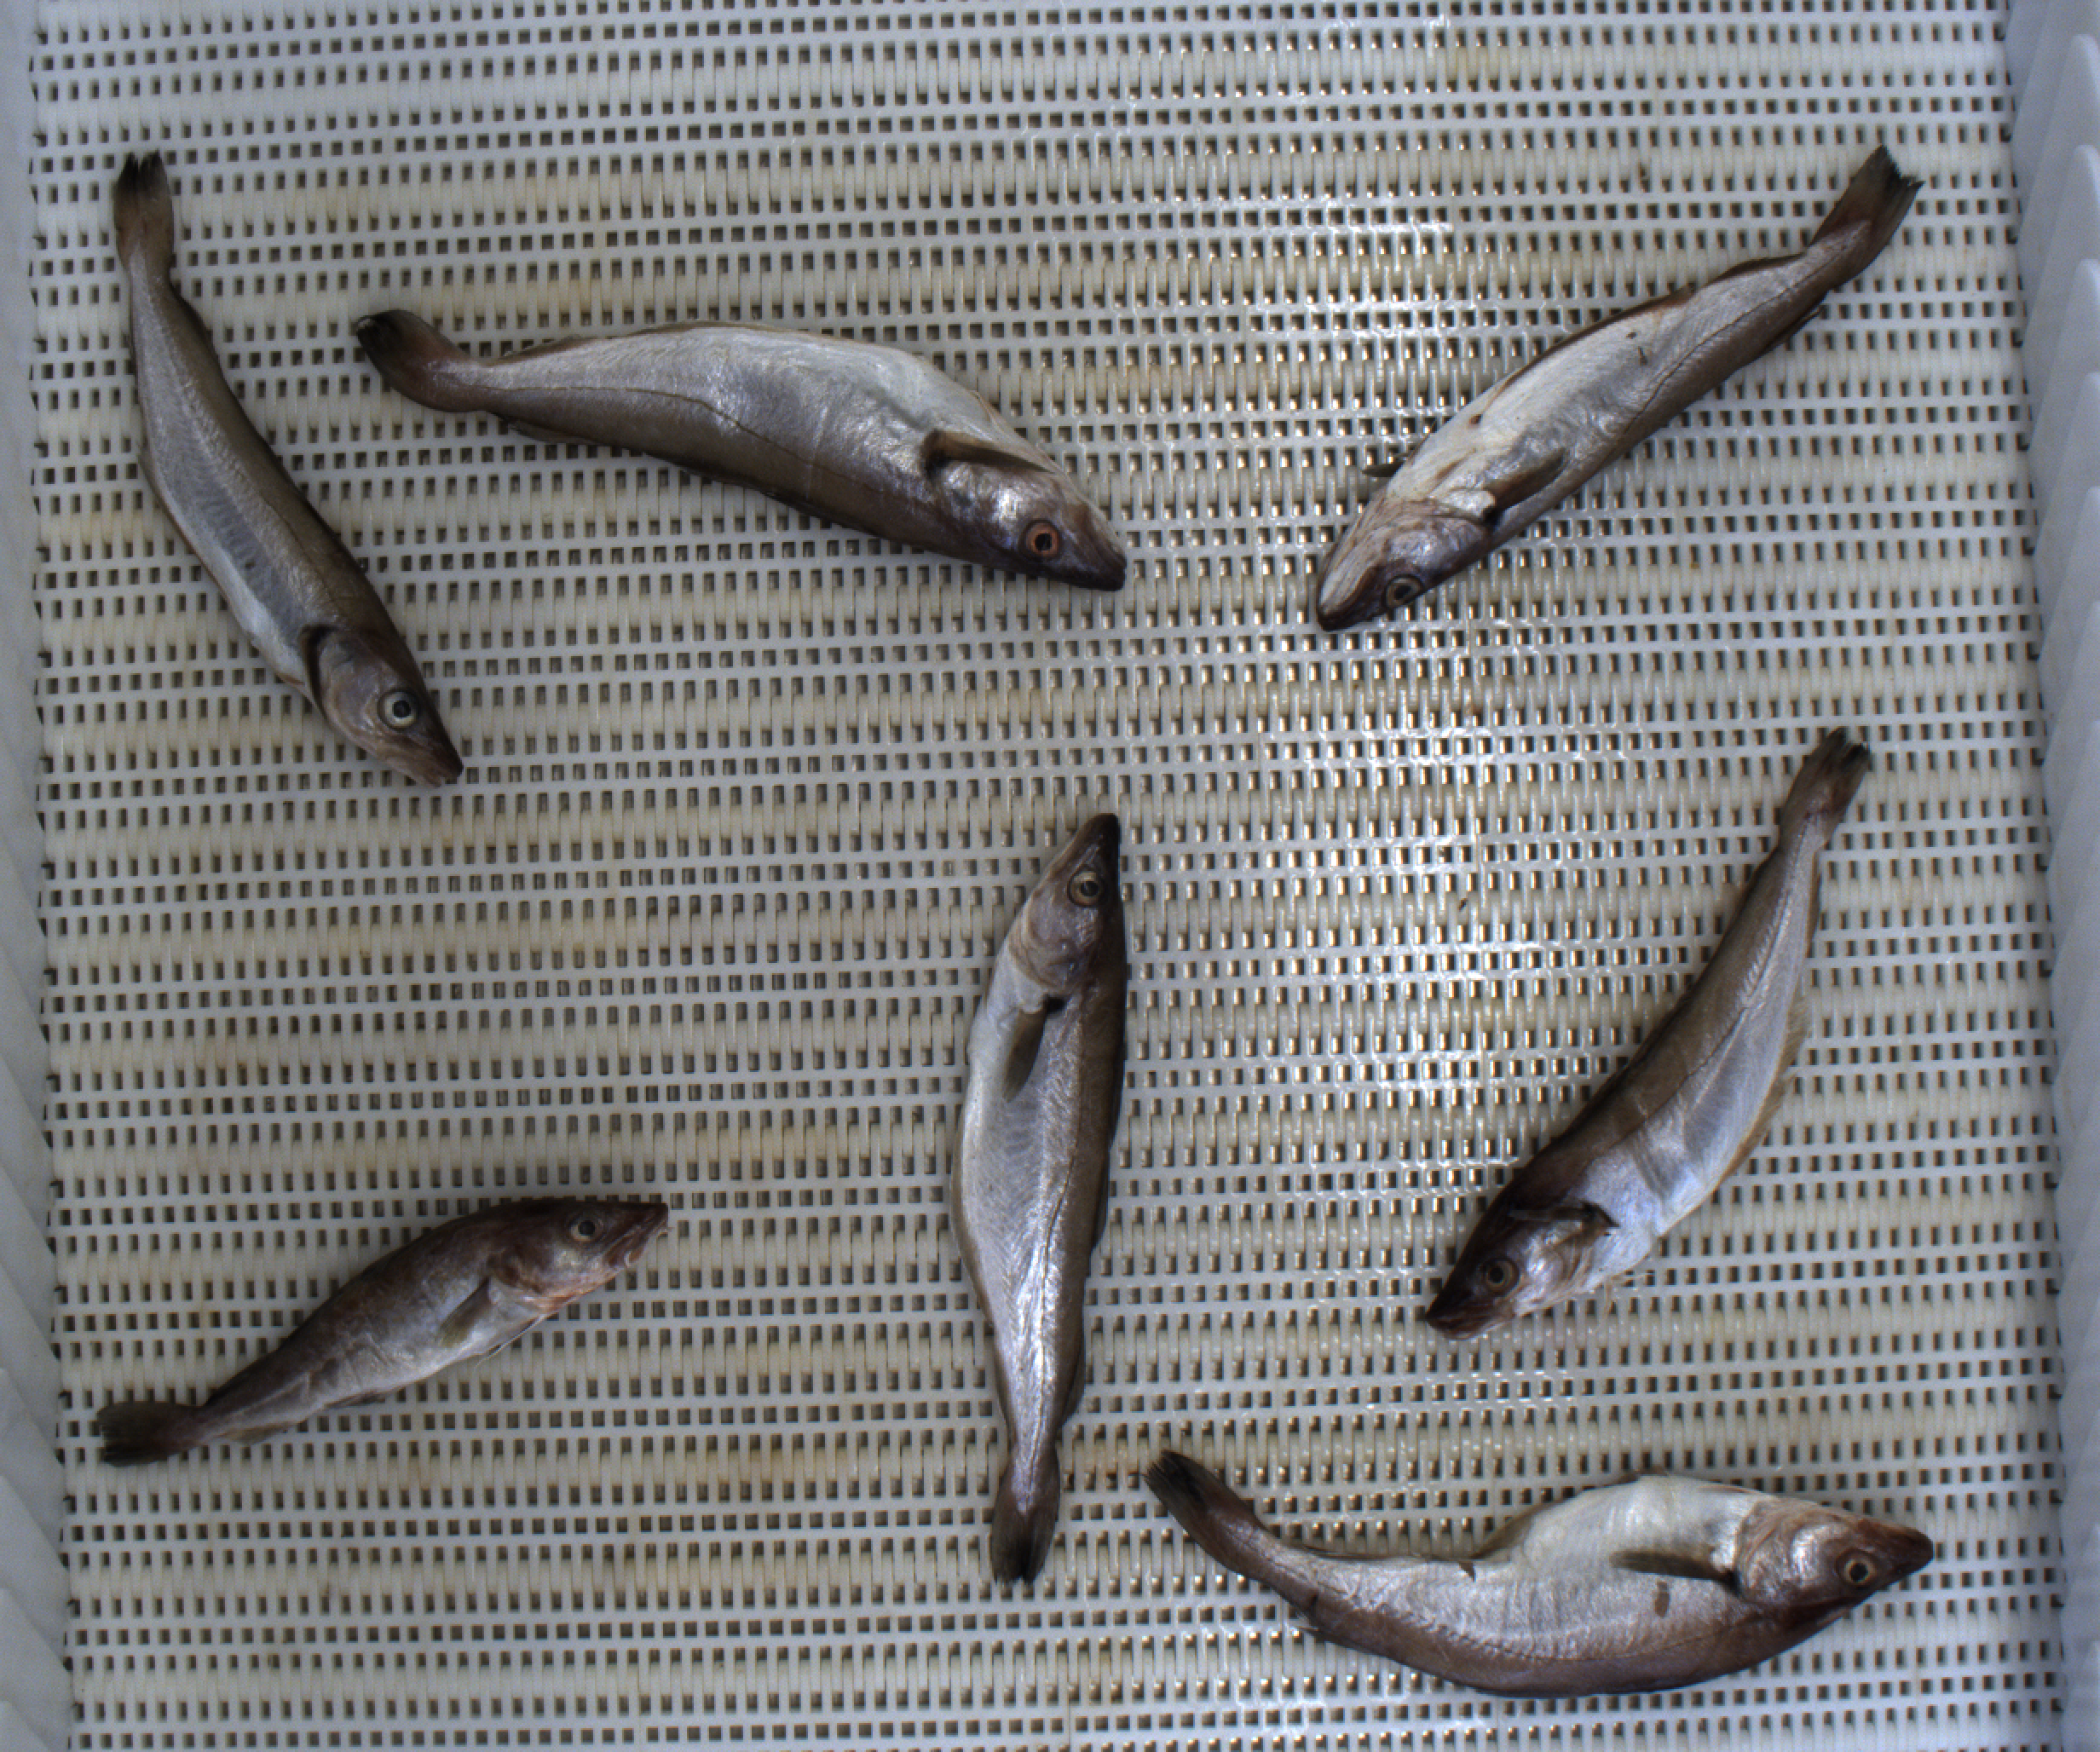
Total fish: 7
Cod: 1
Haddock: 0
Whiting: 6
Hake: 0
Horse mackerel: 0
Saithe: 0
Other: 0